Booting

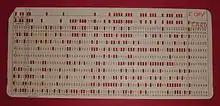
Initial program load punched card for the IBM 1130 (1965)

The IBM 701 computer (1952–1956) had a "Load" button that initiated reading of the first 36-bit word into main memory from a punched card in a card reader, a magnetic tape in a tape drive, or a magnetic drum unit, depending on the position of the Load Selector switch. The left 18-bit half-word was then executed as an instruction, which usually read additional words into memory. The loaded boot program was then executed, which, in turn, loaded a larger program from that medium into memory without further help from the human operator. The IBM 704, IBM 7090, and IBM 7094 had similar mechanisms, but with different load buttons for different devices. The term "boot" has been used in this sense since at least 1958.